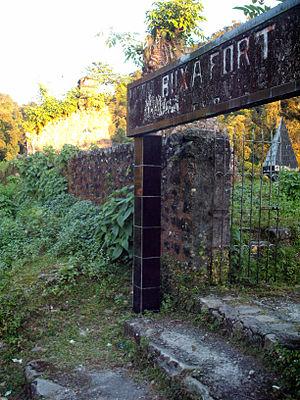
Buxa Duar est un fort britannique situé à la frontière entre le Bhoutan et l'Inde, à l'entrée de l’Himalaya. Il servit de prison pour des combattants de la liberté de l'Inde, dont Nehru et Gandhi. Après l'exode tibétain de 1959, l'ancienne prison de Gandhi devint un couvent dirigé par Khenpo Tsultrim Gyamtso Rinpoché, tandis que la prison de Nehru hébergea environ 1 500 moines des 4 écoles du bouddhisme tibétain, et de la tradition bön. La majorité des moines tibétains qui se sont échappés en Inde en 1959 furent hébergés à Buxa Duar. Les conditions d'existence y étaient précaires, et plusieurs centaines de moines y sont morts, dont Tendzin Khyenrab Geleg Wangpo, 11ᵉ chef spirituel de la lignée bouddhique Drukpa.